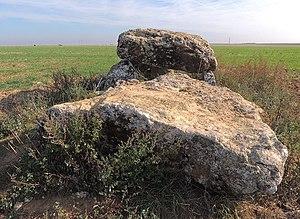
Dolmen de la pierre levée côté Sud avec une grande dalle à terre au premier plan (sépulture?) et le dolmen ouvert à droite, derrière, sur des petits orthostats avec sa table épaisse et ovoïde. Herbes sauvages au premier plan et champs de très jeunes pousses vert derrière et à l'horizon
Cette liste recense les monuments mégalithiques du département français d'Eure-et-Loir, en région Centre-Val de Loire. Sont notamment recensés les polissoirs, dolmens, menhirs et tumulus.
Ymonville est une commune française située dans le département d'Eure-et-Loir en région Centre-Val de Loire.